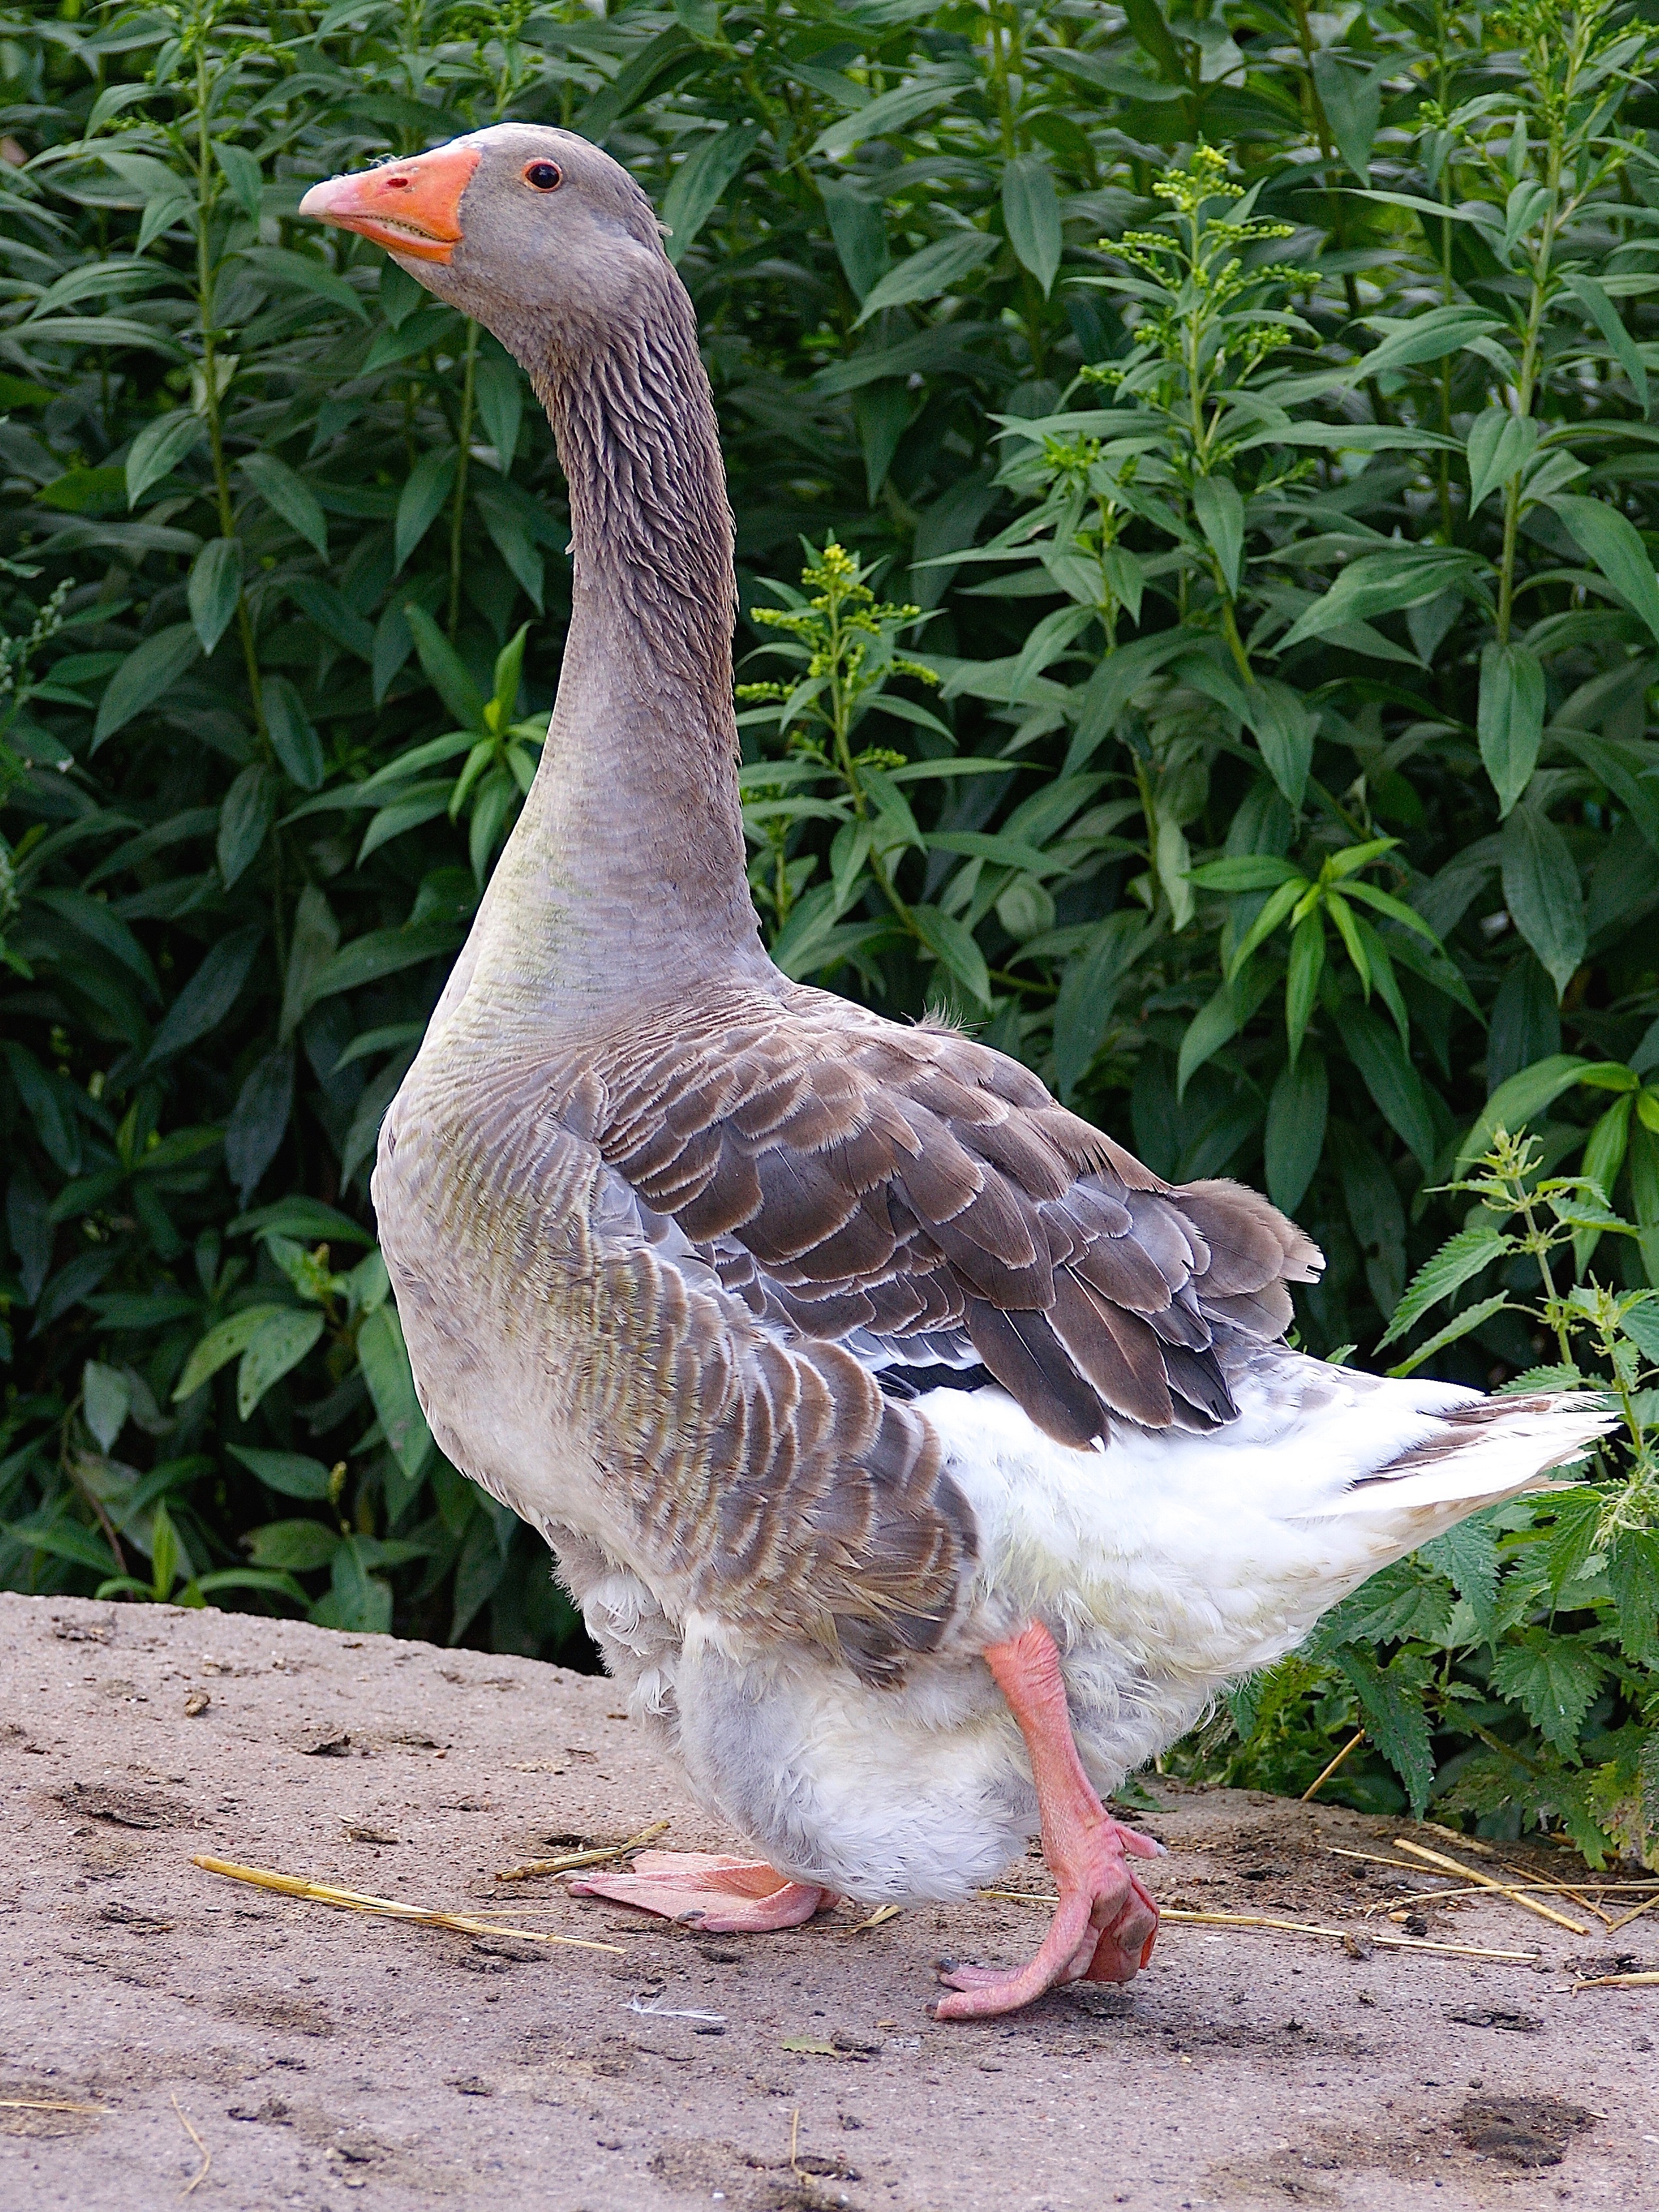
bird, animal, summer, wildlife, beak, feather, fowl, fauna, poultry, duck, goose, vertebrate, beautiful, waterfowl, water bird, animal world, wildlife photography, pride, greylag goose, wild geese, gander, wild goose, ducks geese and swans